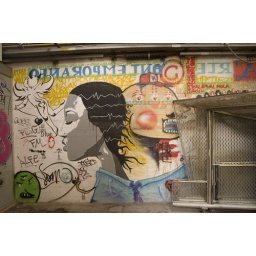
Graffiti on a wall just outside a food market in Barcelona.